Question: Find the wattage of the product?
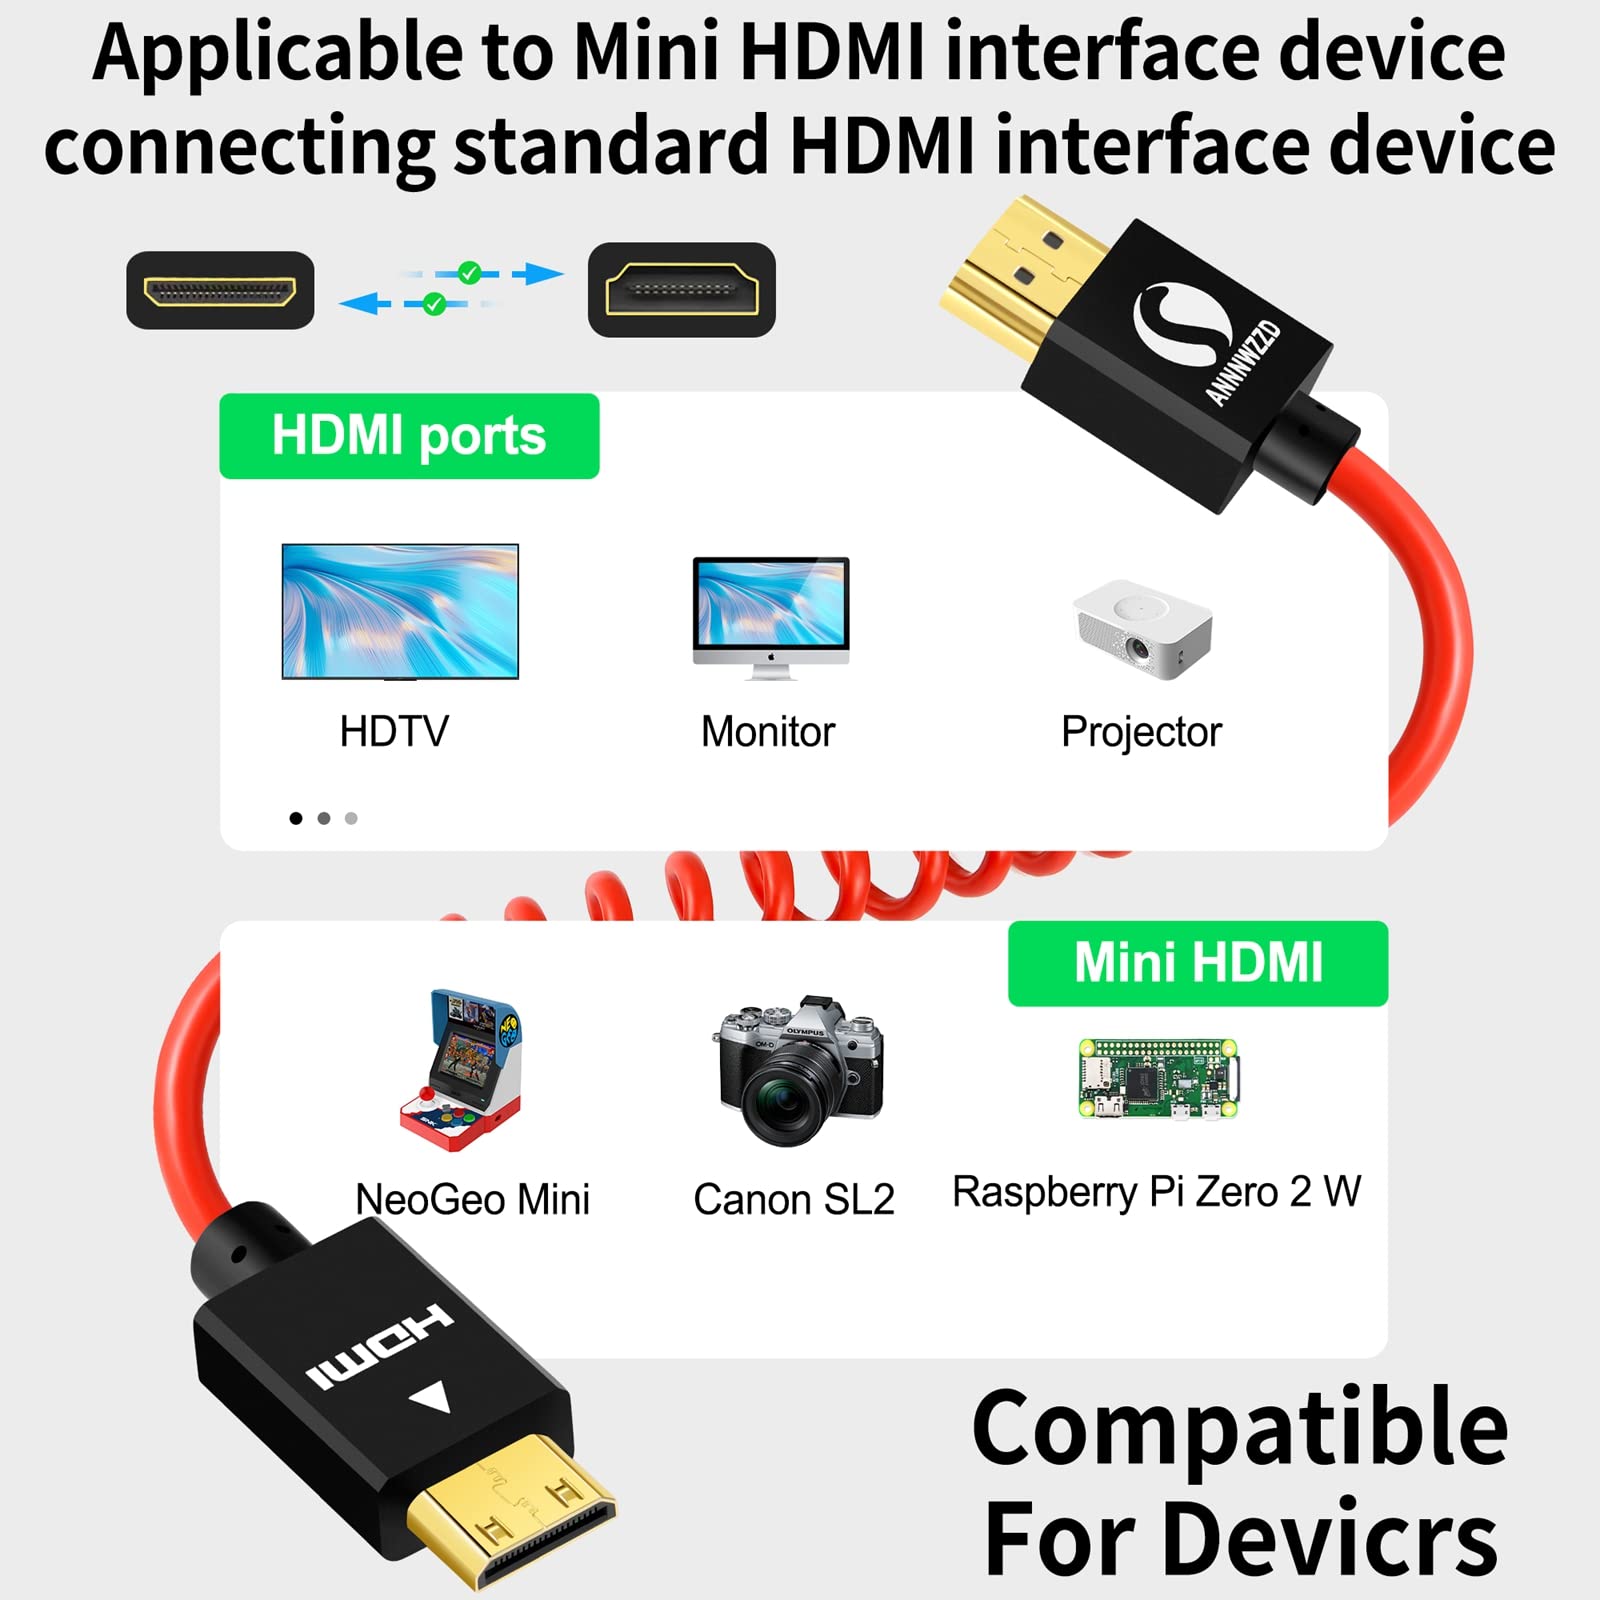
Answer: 2.0 watt